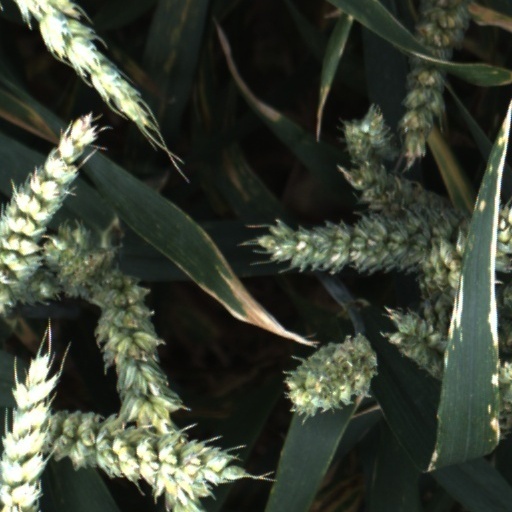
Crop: wheat